Denisa Golgotă

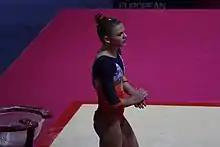
Golgotă during the 2018 European Championships.

In 2018 Golgotă made her debut as a senior at the City of Jesolo Trophy where she finished twelfth in the all-around and fourth on vault. Then, at the Deva Friendly, Golgotă won gold medals with the team, in the all-around, and on vault and floor exercise. She competed at Koper Challenge Cup in Slovenia and placed second in the vault and floor finals and third in the balance beam final. At the Izvorani Friendly, Golgotă swept the gold medals.